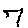
Label: 7